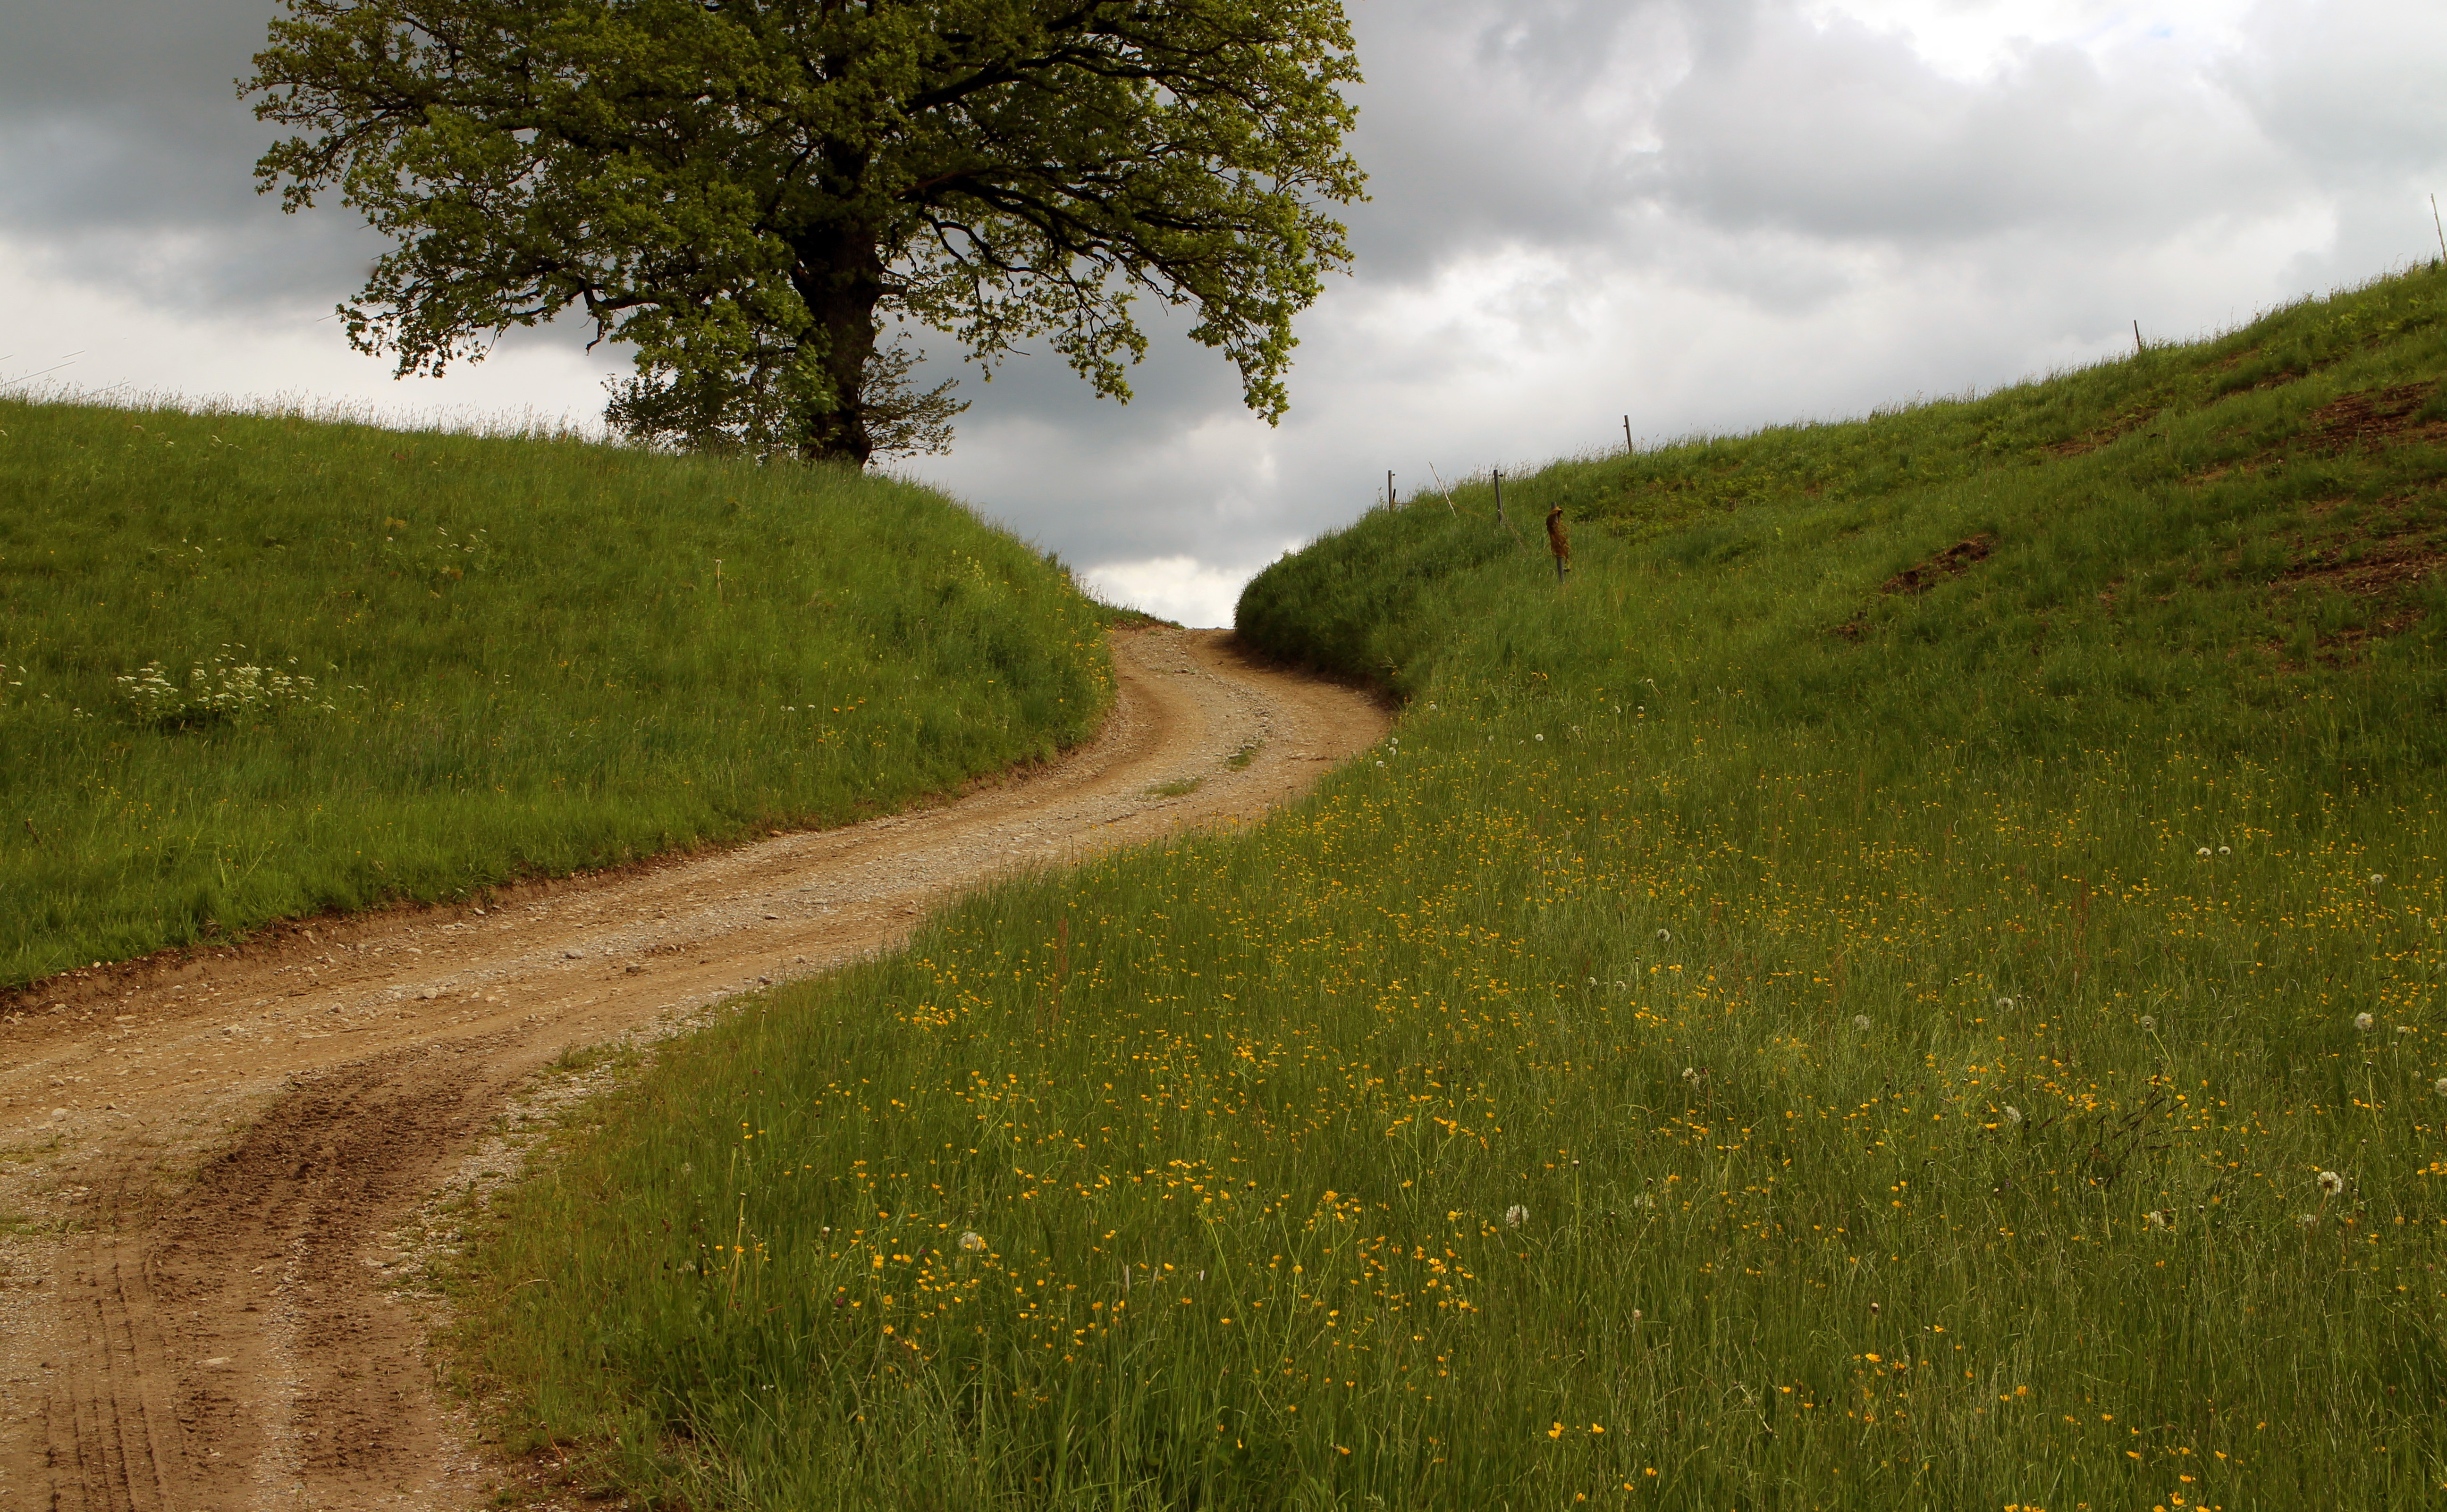
landscape, coast, tree, nature, grass, mountain, plant, road, trail, field, lawn, meadow, prairie, morning, hill, dirt road, green, pasture, soil, lane, terrain, ridge, waterway, plain, grassland, swinging, plateau, habitat, away, ecosystem, rural area, landscape way, natural environment, atmospheric phenomenon, grass family